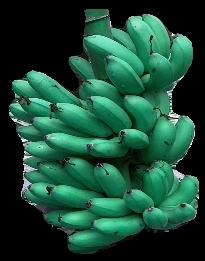
Variety: rasbale
Grade: grade1